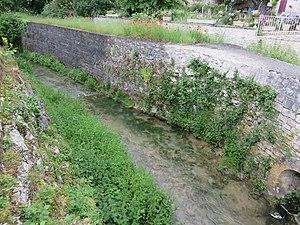
La Petite Barguelonne à Saint-Daunès (Lot, France).
Saint-Daunès est une commune déléguée de Barguelonne-en-Quercy depuis le 1er janvier 2019, située dans le département du Lot, en région Occitanie.
La Barguelonnette ou Petite Barguelonne est une rivière du sud de la France, en région Occitanie dans les deux départements Lot, Tarn-et-Garonne, et le principal affluent droit de la Barguelonne, donc un sous-affluent de la Garonne.